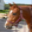
Label: horse